Affordability of housing in the United Kingdom

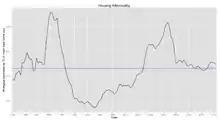
United Kingdom housing affordability as described by mortgage payments as a percentage of take-home pay from 1983 to 2015

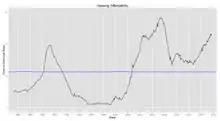
United Kingdom housing affordability as described by house price to earnings ratio from 1984 to 2015

The gap between average income and average housing prices changed between 1985 and 2015 from twice an average salary to up to six times average income. Median house prices in London the median house now cost up to 12 times the median London salary. In 1995, the median house price was £83,000, 4.4 times the median income. By 2012–13, the median income in London had increased to £24,600 and the median London house price had increased to £300,000, 12.2 times median income